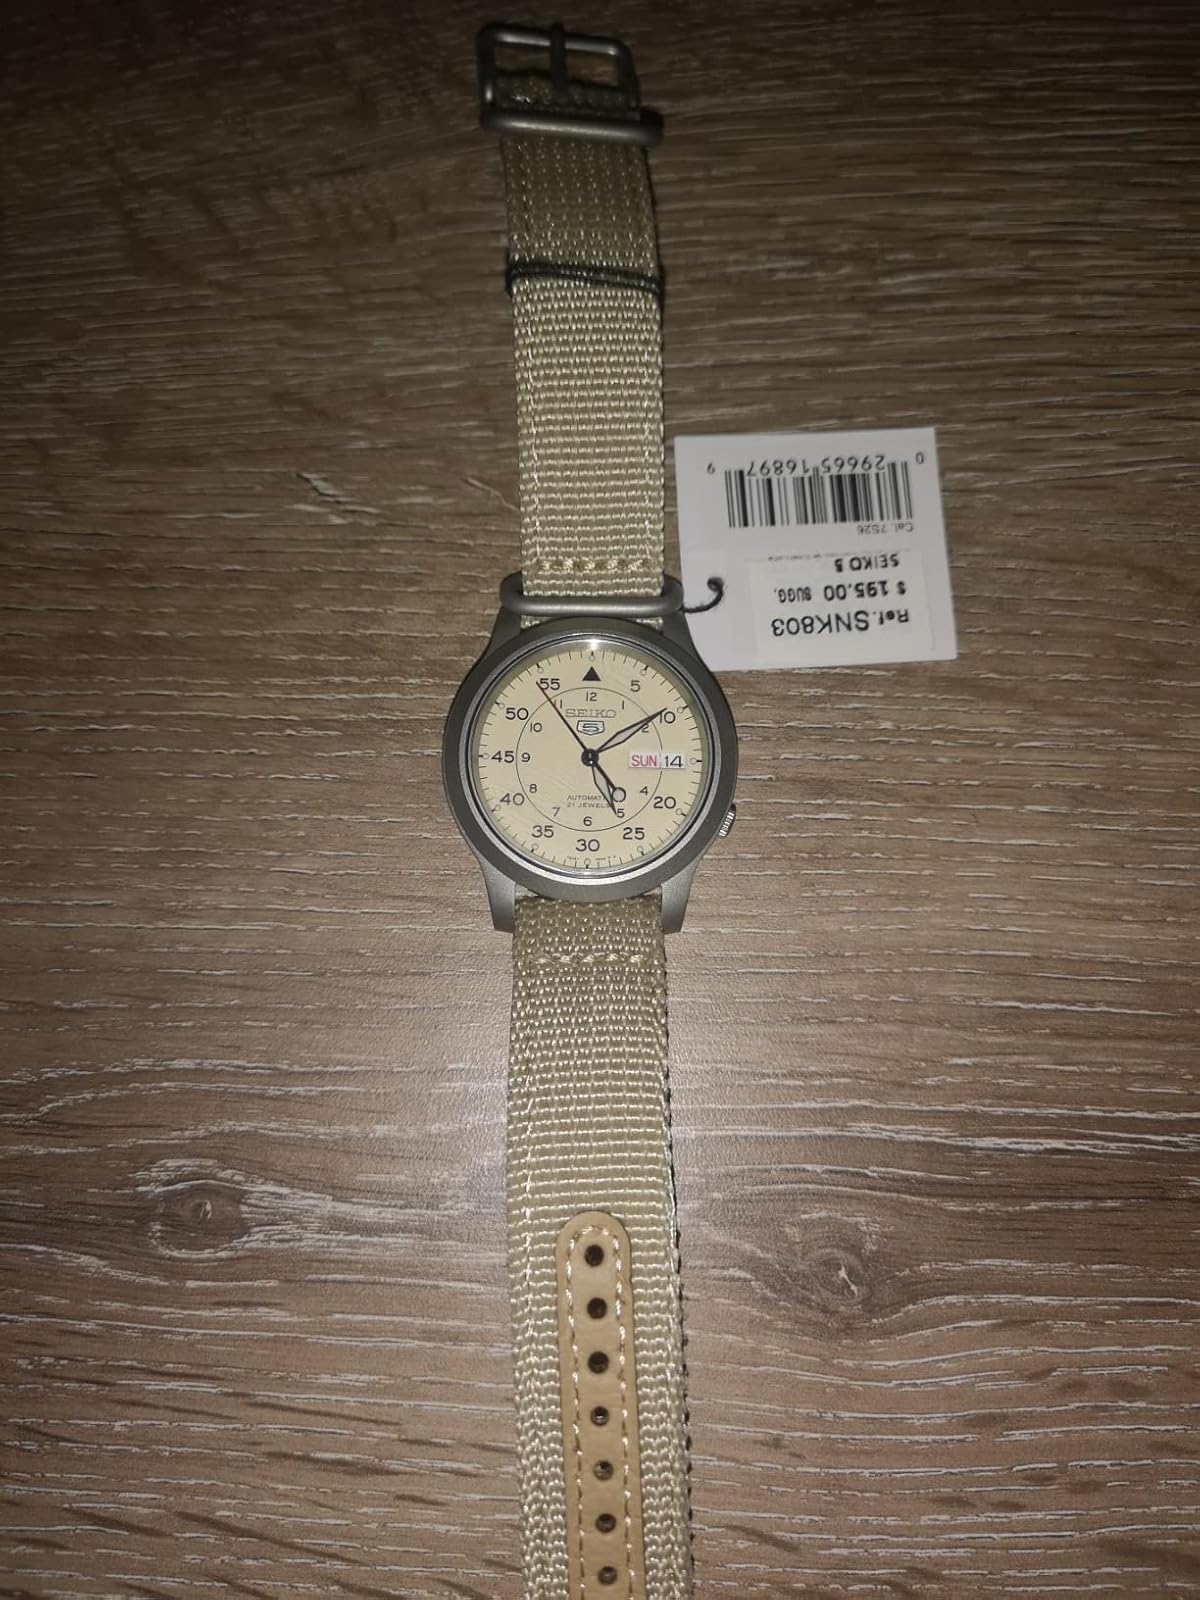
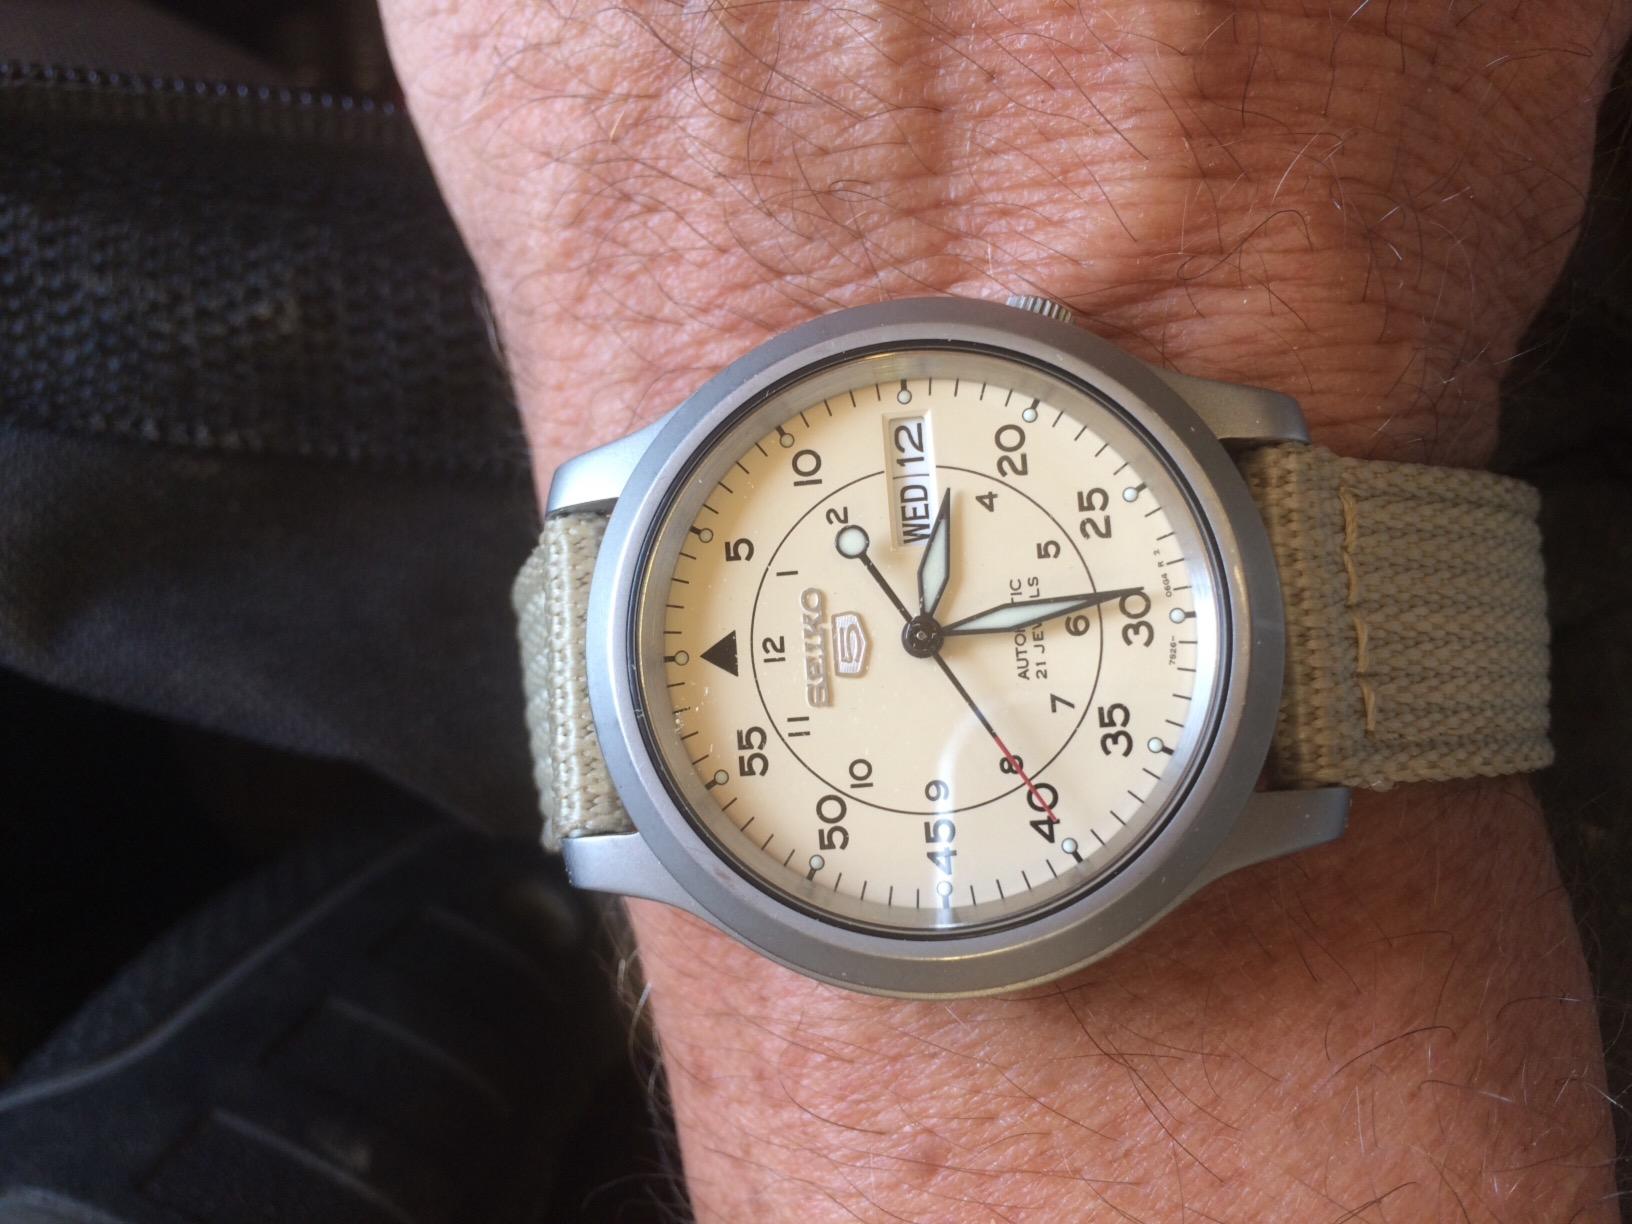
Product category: accessories_watch
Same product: yes